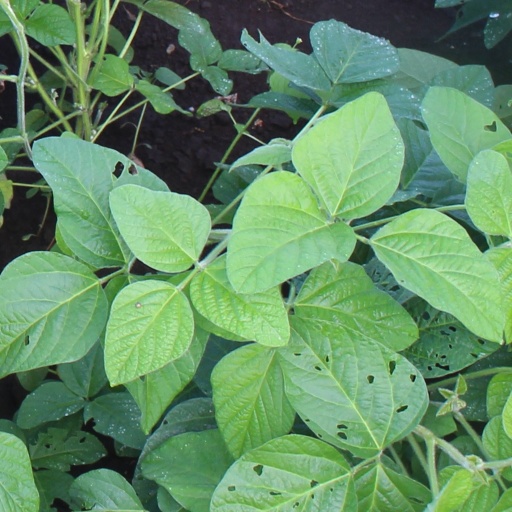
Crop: soybean